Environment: real
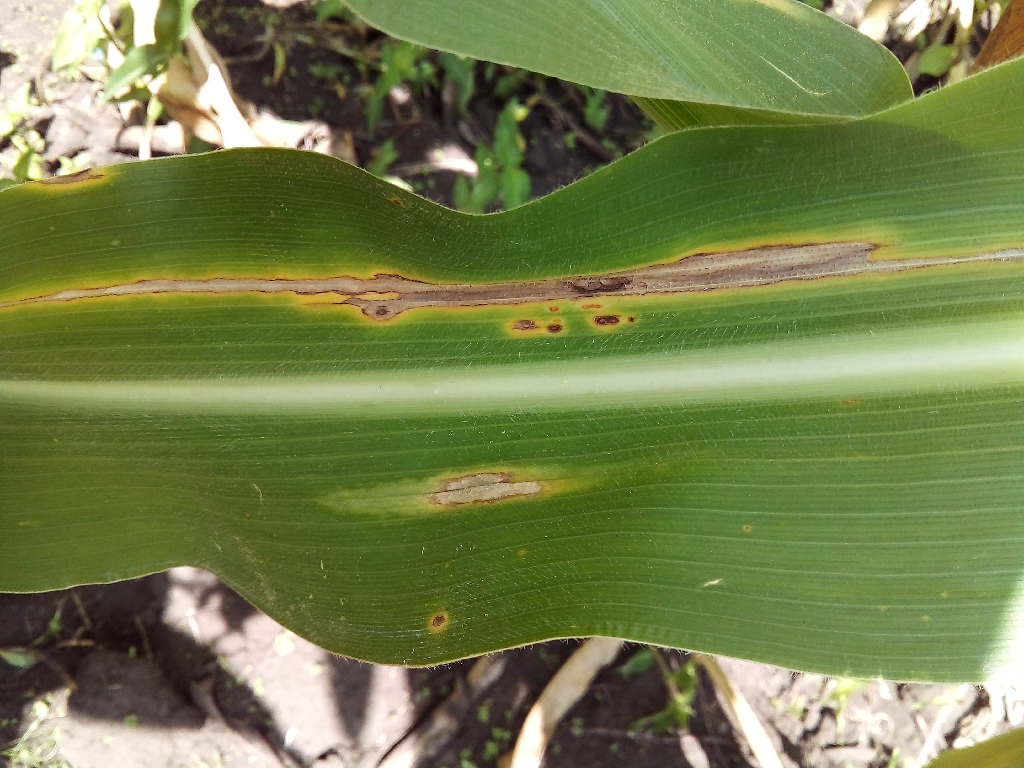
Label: northern_corn_leaf_blight